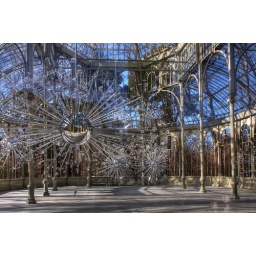
This picture was taken through the glass door of the Crystal Palace in Madrid. I thought the scene was amazing...